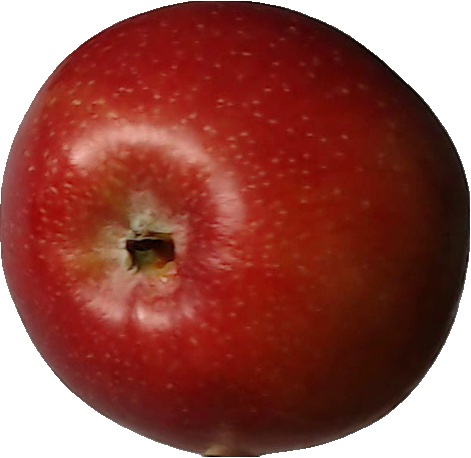
Label: apple_braeburn_1